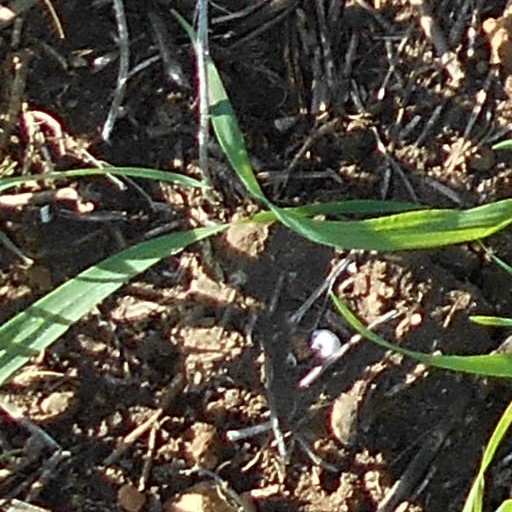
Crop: wheat